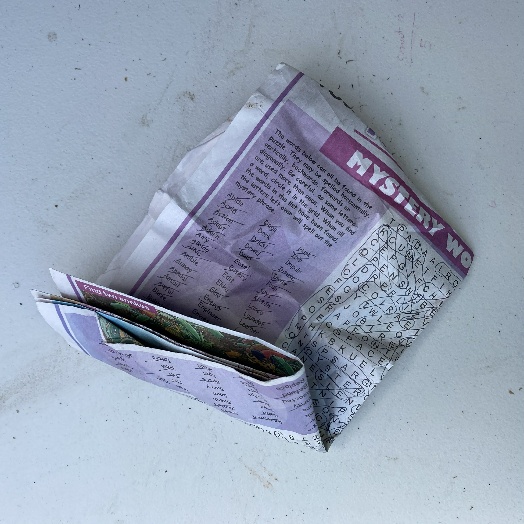
Label: Paper